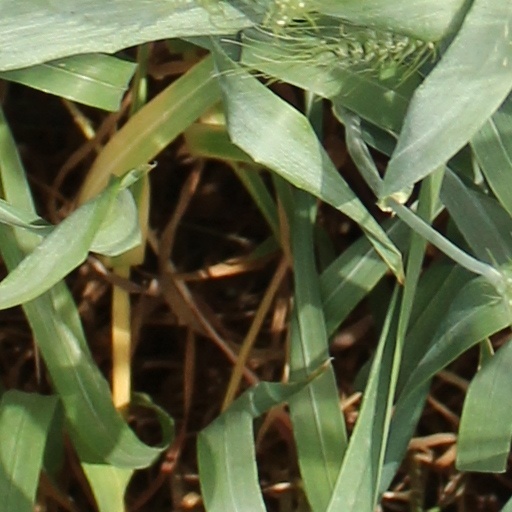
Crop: wheat